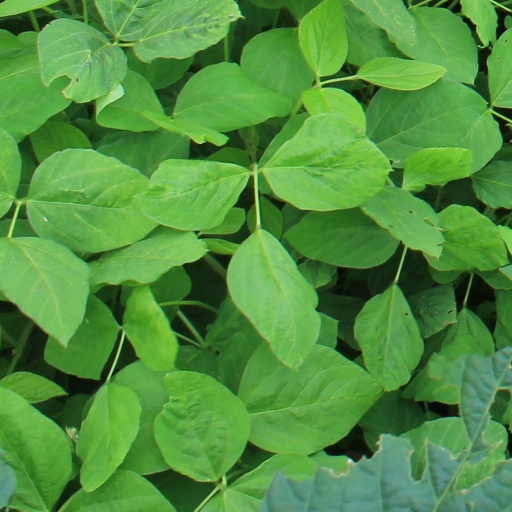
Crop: soybean